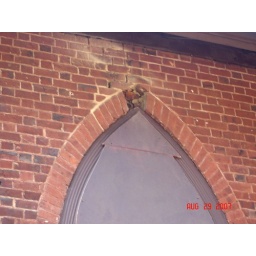
above the rear stained glass window on the north side